Transdev

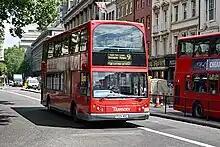
Transdev Volvo B7TL East Lancs Vyking in The Strand

The old Transdev used to own London Sovereign and London United, two of the 20 bus operators serving London, up to the merger with Veolia Transport during March 2011. Veolia Transdev took over London Sovereign from the old Transdev until it was sold to RATP Group in April 2014. Veolia Transdev never took over London United, instead it passed to RATP.